Precious Moments, Inc.

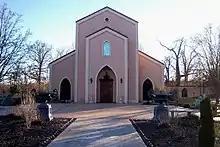
The Precious Moments Chapel in Carthage, Missouri

The Precious Moments Chapel in Carthage, Missouri, is a theme park run by PMI. The "Chapel" itself is a structure within the park and was completed in 1989.